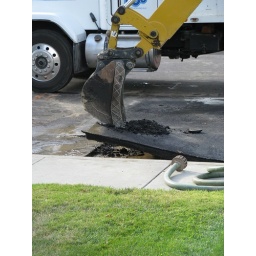
Getting ready to repair a water main leak in front of our house for the 2nd time.